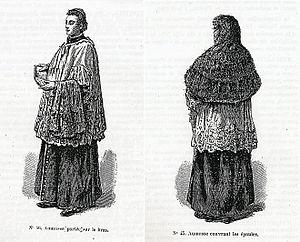
Différentes manières de porter l'aumusse. Gravure extraite de
L'aumusse est un vêtement ecclésiastique, utilisé dans la liturgie catholique.
La cathédrale Notre-Dame-de-l'Annonciation de Moulins est une cathédrale catholique romaine située à Moulins, dans le département de l'Allier. Elle est le siège épiscopal du diocèse de Moulins.
Cet article est consacré aux costumes en usage dans le clergé catholique.
Un chanoine est un clerc appartenant à un chapitre ou à une congrégation, et consacré à la prière liturgique au choeur, voire à l'enseignement, la prédication, le secours des pauvres, la chorale, etc.